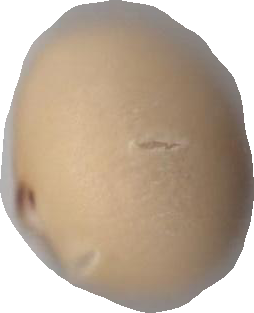
Variety: Dega